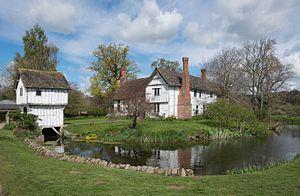
La maison de maître, appelée aussi demeure de maître, est une grande bâtisse située soit en milieu urbain, soit à la campagne, souvent reconnaissable à sa base de forme rectangulaire et à ses grandes pierres angulaires apparentes. Leur construction s'étale essentiellement entre le XVIIᵉ et le début du XXᵉ siècle, avec leur âge d'or situé entre 1850 et 1880. La présence de bâtiments d'exploitation à proximité, différencie la maison de maître de la simple maison d'habitation bourgeoise. En effet, si la maison de maître est considérée comme une maison bourgeoise, la maison bourgeoise, pour sa part, n'est pas toujours une maison de maître. Le propriétaire de la maison de maître vivait du travail des autres et le surveillait : la maison était exclusivement liée à une fonction économique. Ainsi parfois, la maison peut même se trouver enclavée au milieu de ses bâtiments de production sans avoir de parc ou de jardin. Si l'architecture est un critère important pour désigner la maison de maître, il n'est pas suffisant, et c'est souvent l'historique de la maison qui permet de confirmer son statut.